Dirleton railway station

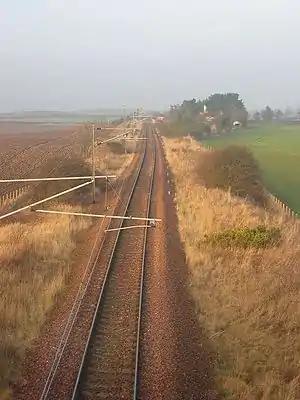
The building in the trees was once Dirleton Station.

Dirleton railway station was a railway station on the North Berwick Branch of the North British Railway in East Lothian, Scotland. It was an intermediate station on the branch line from Drem.